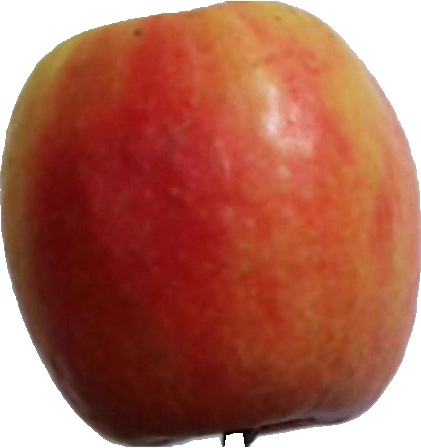
Label: apple_pink_lady_1